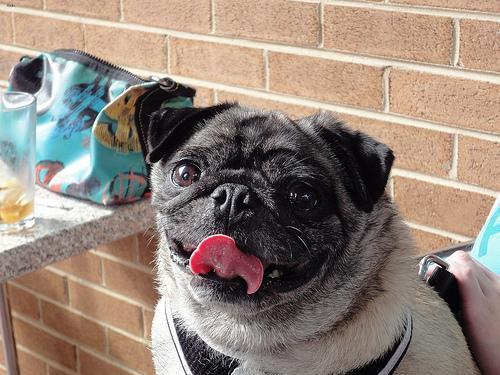
pug